Royce Hunt

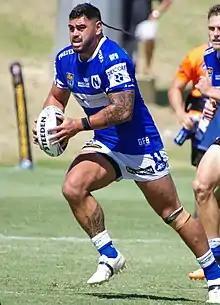
Hunt playing for the Newtown Jets in 2022

In early 2020, Hunt signed a contract to join Cronulla-Sutherland for the 2020 NRL season.